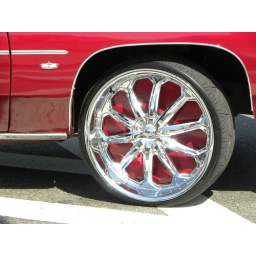
red convertible in the Pennsylvania Avenue Easter Parade